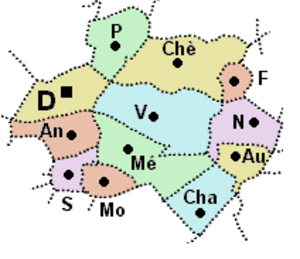
Le canton de Danjoutin est une ancienne division administrative française, située dans le département du Territoire de Belfort et la région Franche-Comté.